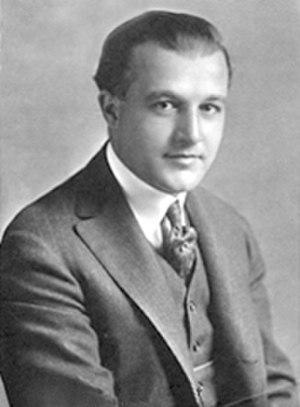
William Garwood est un acteur et réalisateur américain, né le 28 avril 1884 à Springfield, dans le Missouri, et mort le 28 décembre 1950 à Los Angeles, en Californie.